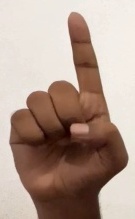
ASL sign: D